Tim Federowicz

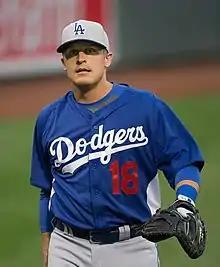
Federowicz with the Los Angeles Dodgers in 2013

Federowicz made the Dodgers opening day roster in 2013 as the backup catcher to A. J. Ellis. However, he was optioned back to Triple–A after Ramón Hernández was acquired from the Rockies. He rejoined the Dodgers in June and became the full–time backup catcher after Hernández was released on June 14.